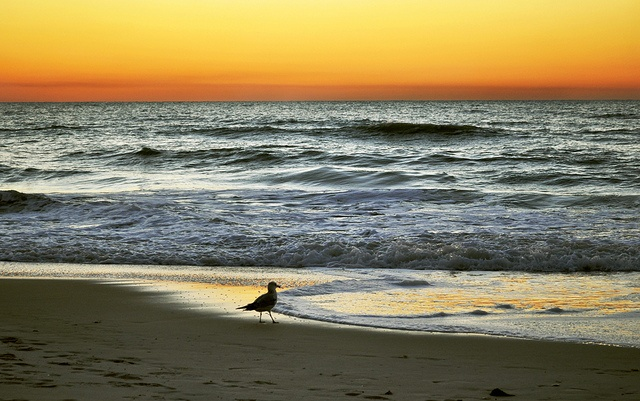
Sunset over the ocean with a seagull on the beach.
Sunset by the ocean with a bird on the beach.
A seagull strolls on the beach during sunset.
A bird stands on the sand as the sun sets on the beach.
A bird walking along a sand beach at dusk or dawn